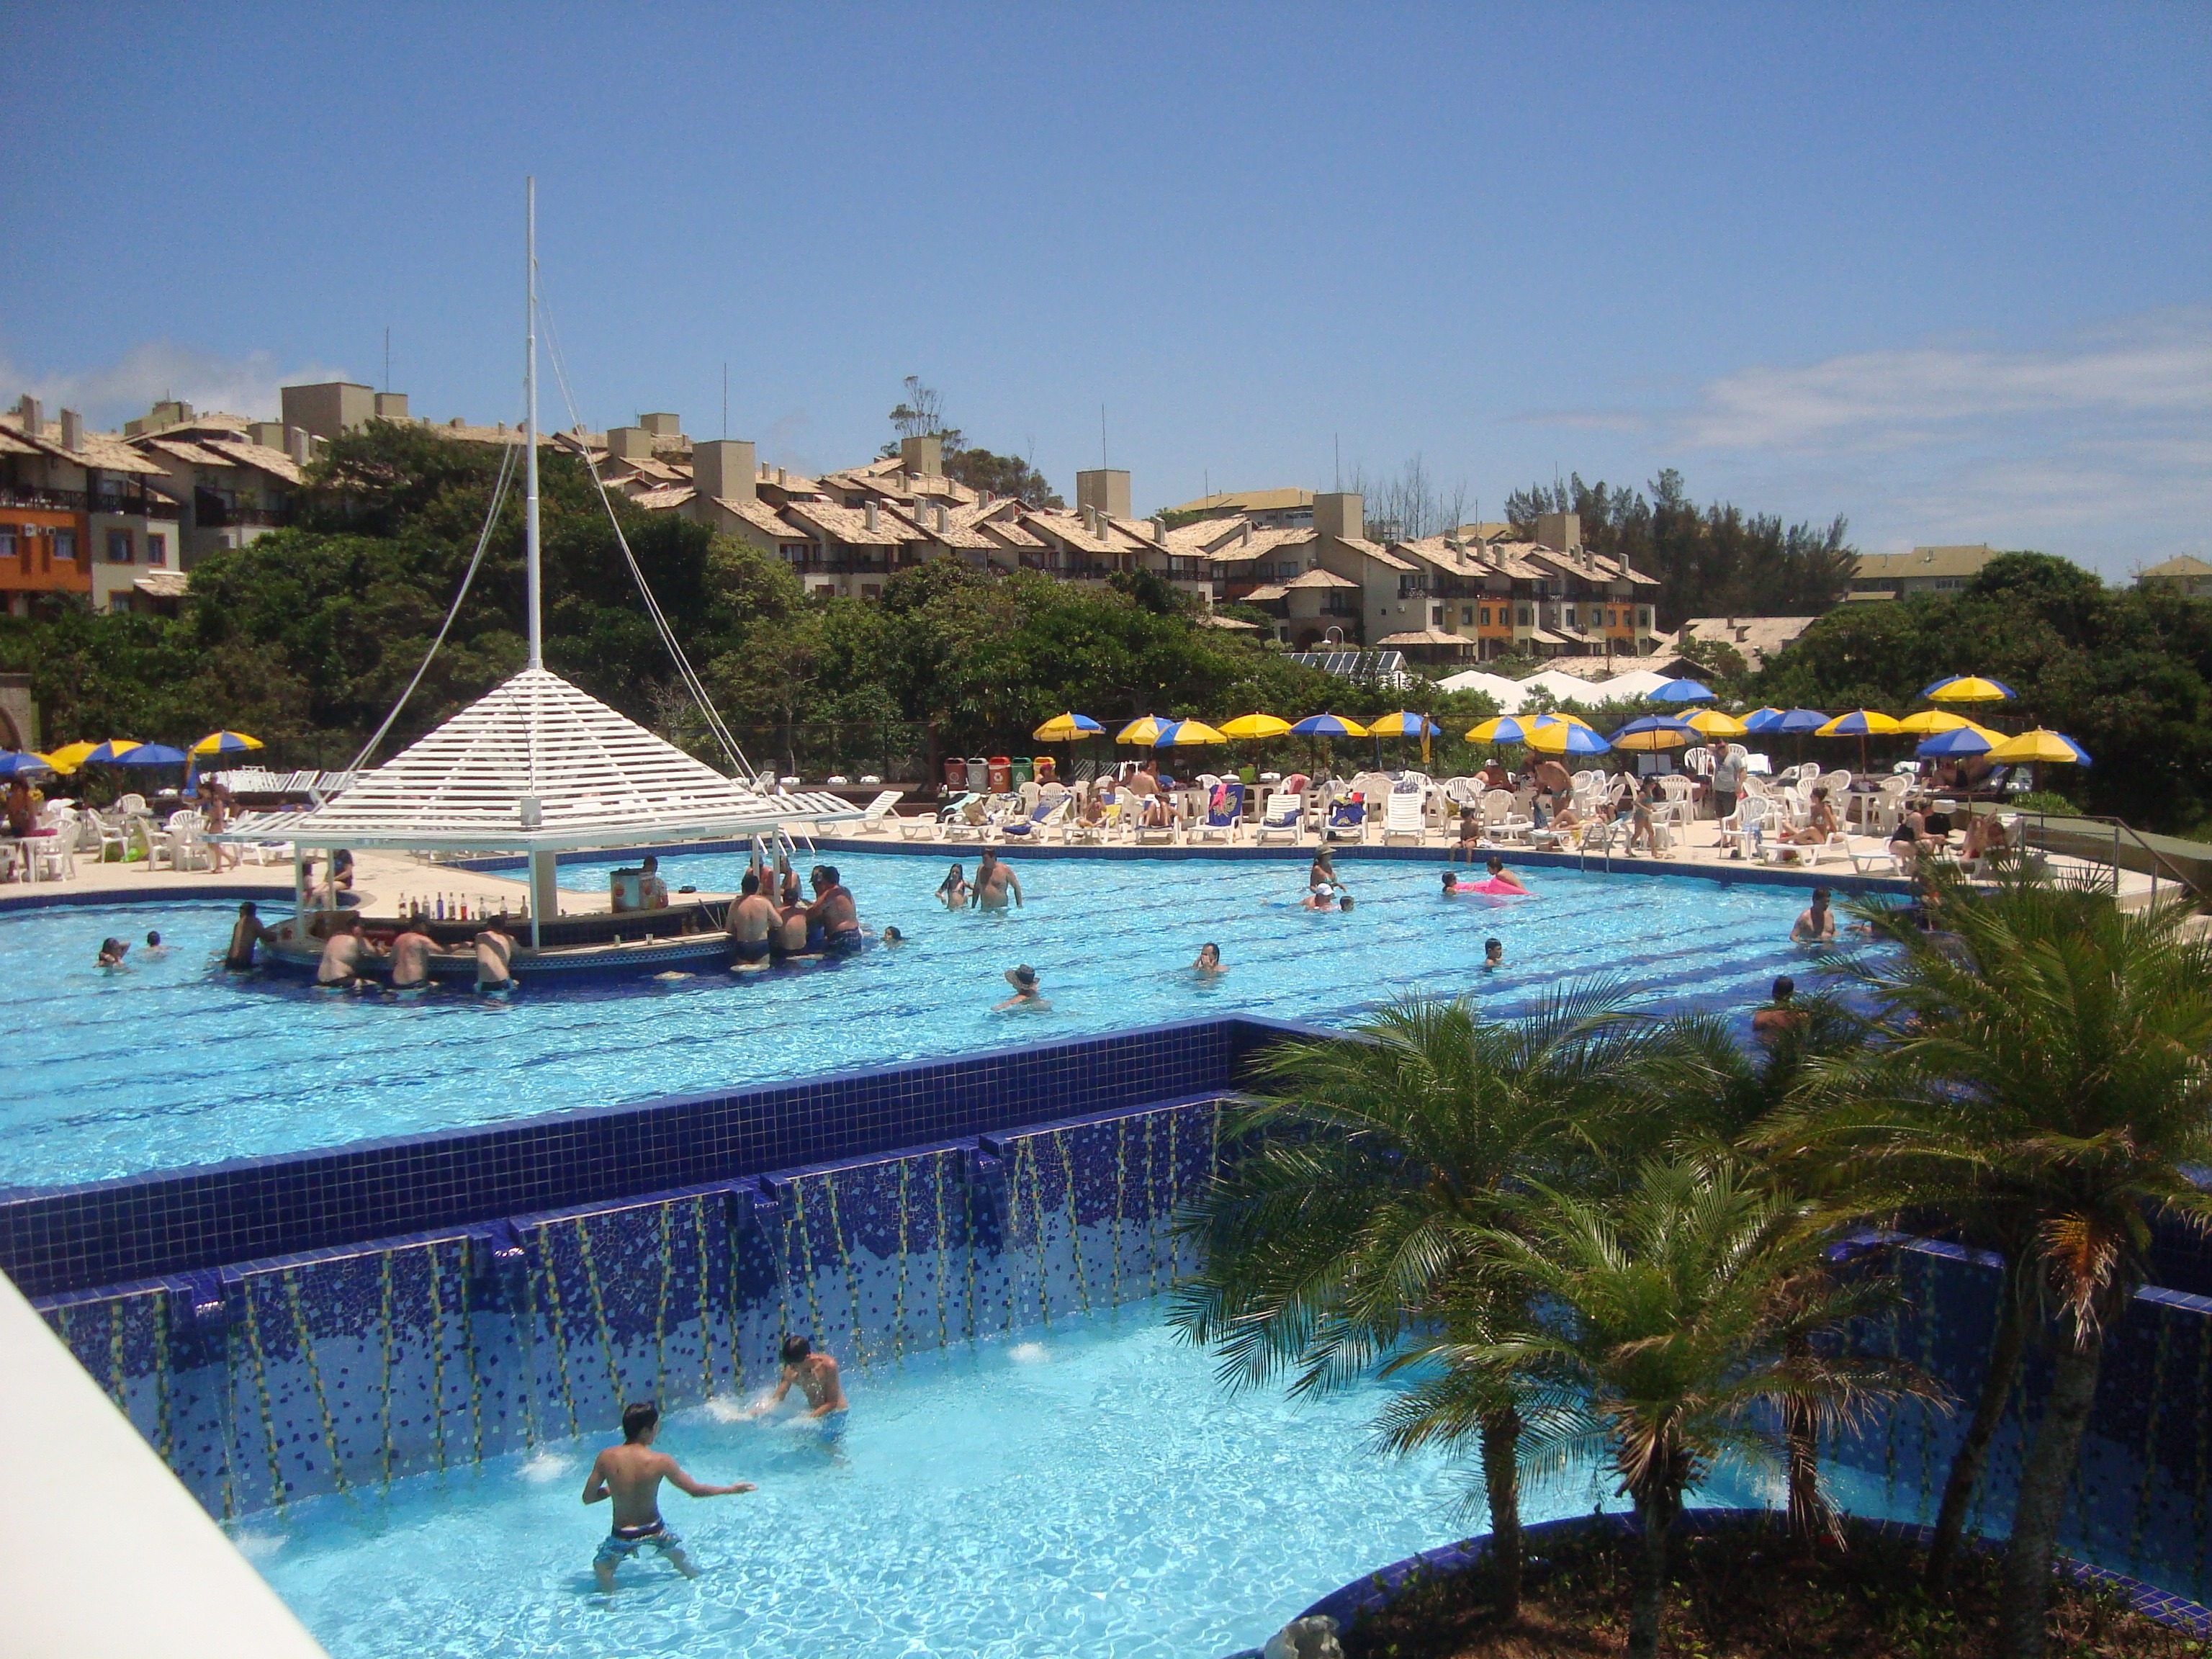
beach, landscape, sea, nature, summer, vacation, pool, amusement park, swimming pool, lagoon, bay, ride, marina, rest, tourism, trip, leisure, resort, holidays, sol, caribbean, water park, brazil, quiet, santa catarina, cost o, resort town